Horatio Wright

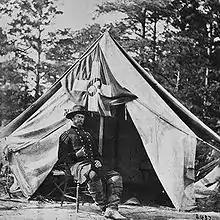
General Wright in front of his tent.

In May 1863, Wright was given command of the 1st Division in the VI Corps of the Army of the Potomac under Maj. Gen. John Sedgwick. His first battle in division command was Gettysburg in July 1863, where his corps was held in reserve. The corps saw action at Mine Run in November 1863, and the Battle of the Wilderness on May 5 to May 6, 1864. After General Sedgwick's death at Spotsylvania Court House on May 9, Wright assumed command of the VI Corps, receiving promotion as major general of volunteers (confirmed by the Senate this time) and brevet colonel in the regular army on May 12, 1864.